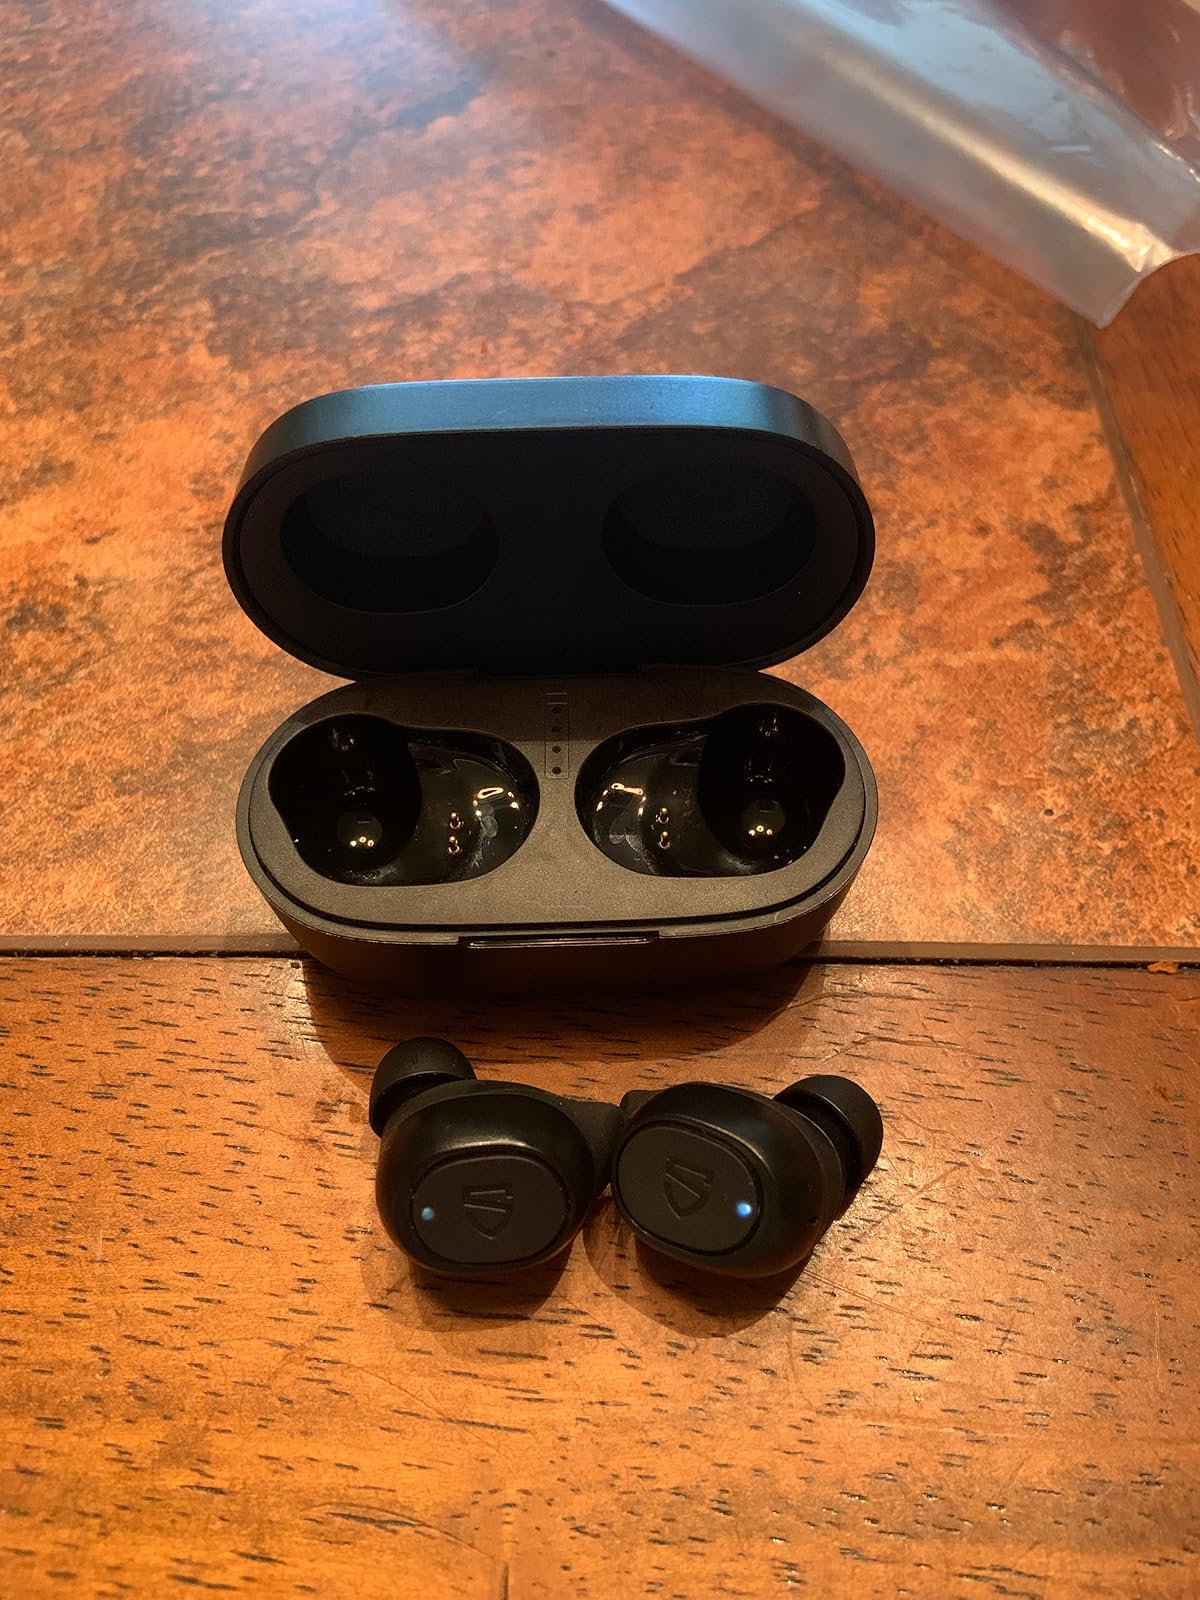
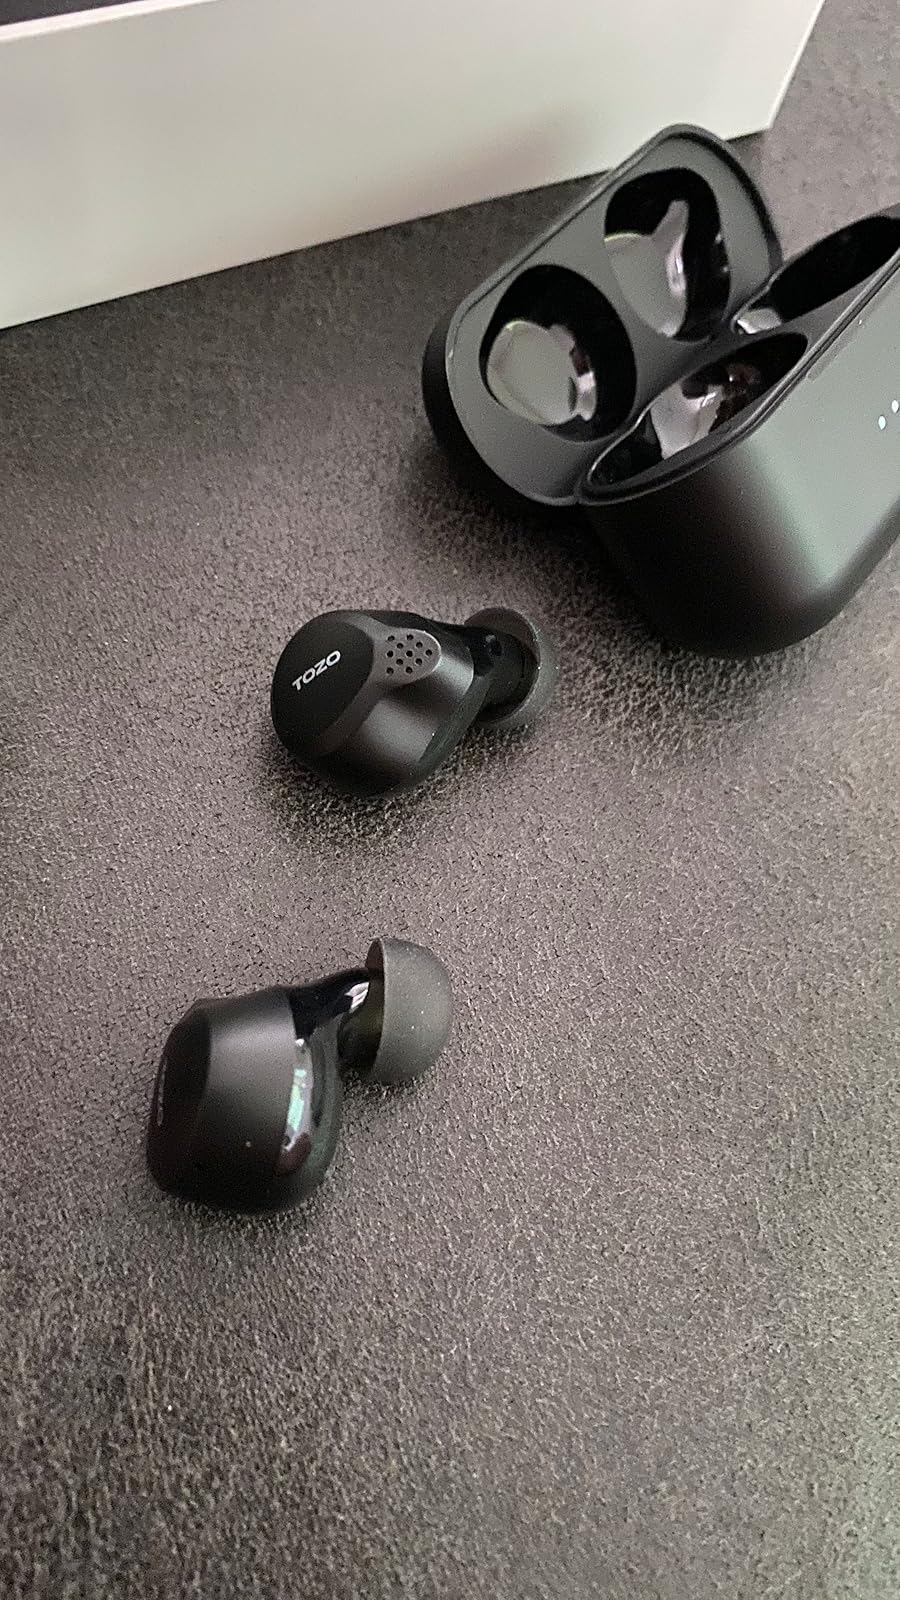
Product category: earbuds
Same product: no